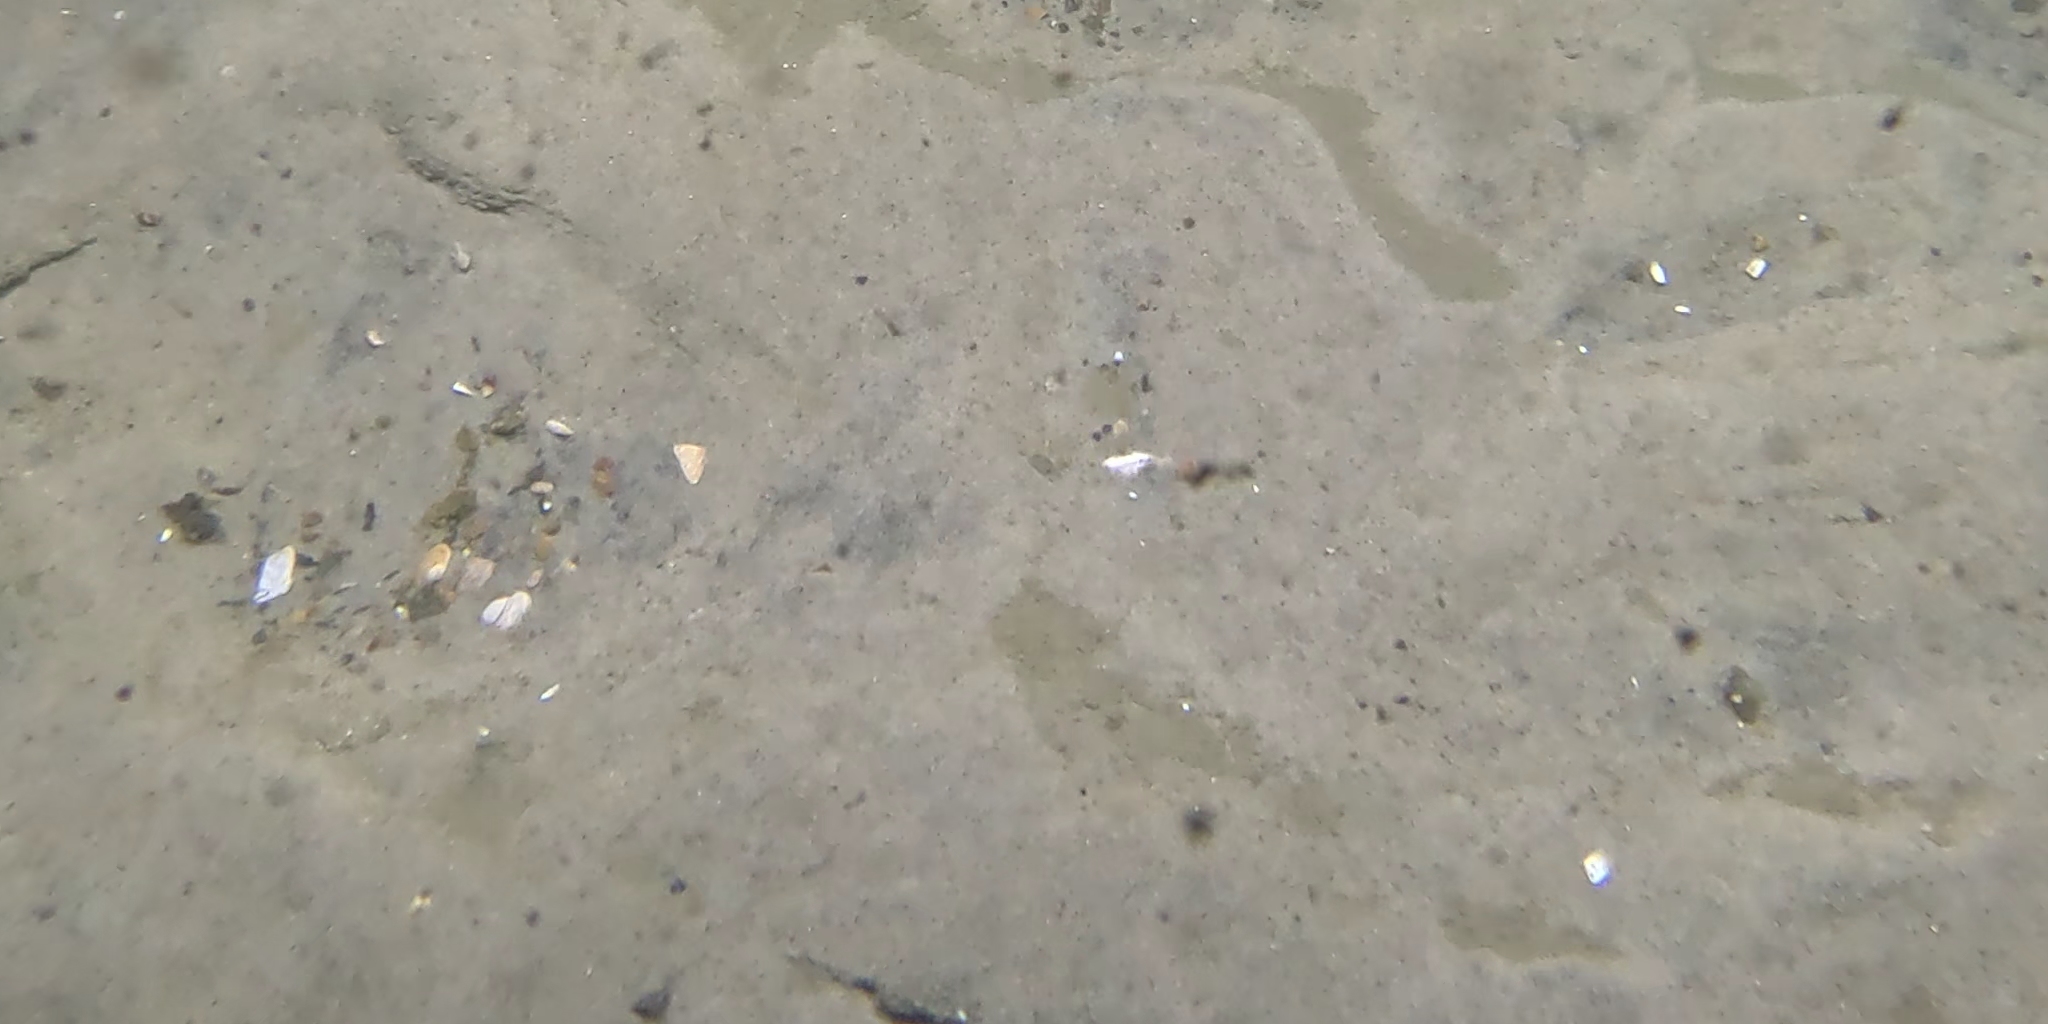
Seabed habitat: sand